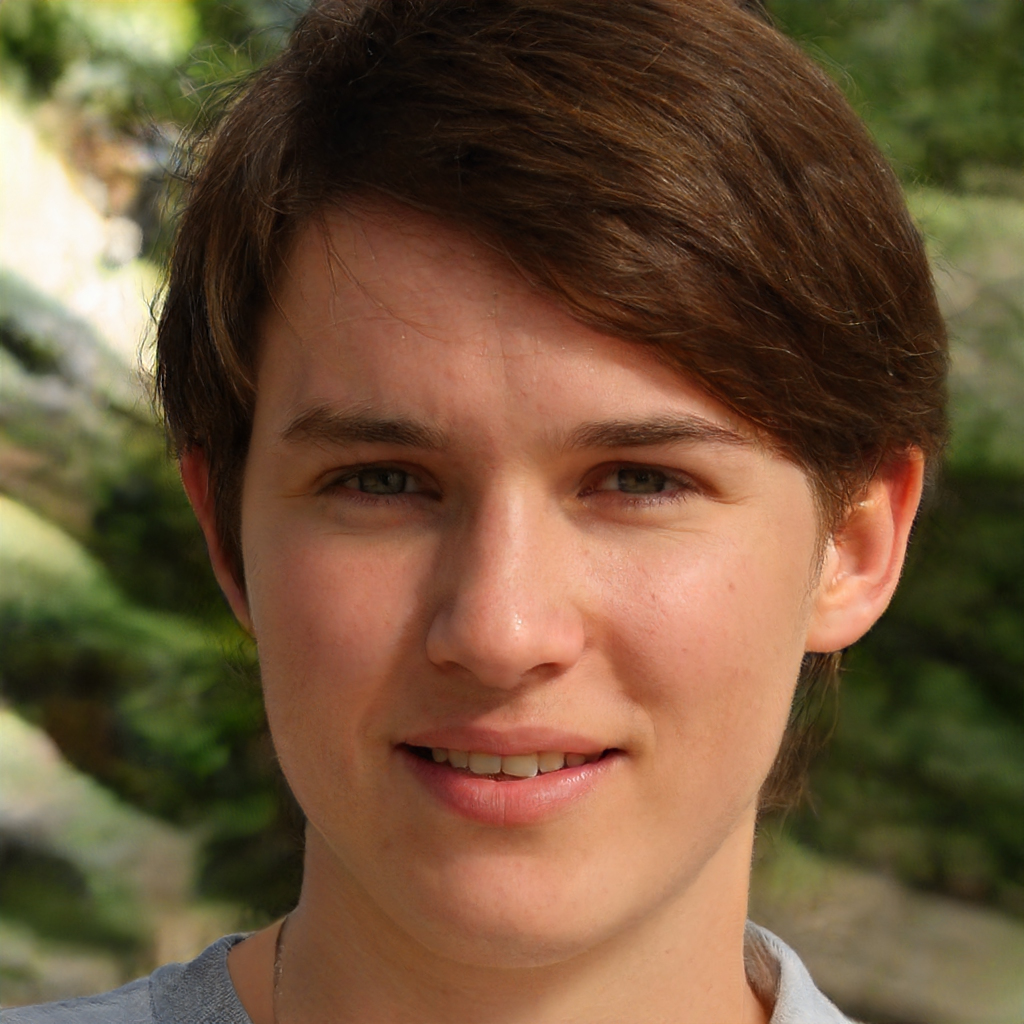
Label: Colored